The Homestead, Chipping Norton

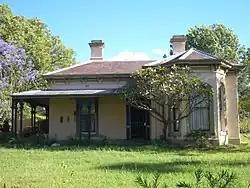

The Homestead is a heritage-listed residence at Charlton Avenue, Chipping Norton, City of Liverpool, Sydney, New South Wales, Australia. It was built from 1884 to 1893. It is also known as Chipping Norton Homestead. The property is owned by the Chipping Norton Lakes Authority. It was added to the New South Wales State Heritage Register on 2 April 1999.